Royal London Militia

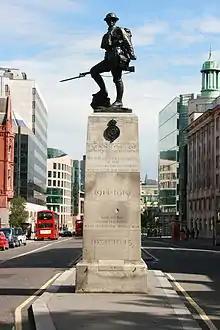
The Royal Fusiliers War Memorial.

On the night of 29/30 December, with snow on the ground, the Germans heavily shelled the division's supporting artillery with Mustard gas, then at 06.30 began an intense bombardment of the front line, smashing trenches, dugouts and dumps. Fifteen minutes later the German infantry attacked in snow camouflage and employing flamethrower detachments. The British artillery, machine guns and rifles took a heavy toll of them, but in places they broke into the British forward outposts in the old Hindenburg Line. 7th Royal Fusiliers were pushed out of Eagle Trench, with many of the outposts captured, because there were no communication trenches back from the old German trenches and the ground behind was still covered by the old German wire. The Medical Officer and Regimental Aid Post were among those captured. A counter-attack by the brigade reserve recovered most of the ground at noon. A second attack next day made no headway. Casualties were heavy on both sides, with 7th RF losing 9 officers and 244 ORs; the battalion's 'trench strength' was now only 11 officers and 167 ORs. The battalion was temporarily amalgamated with the 1st Artists Rifles.